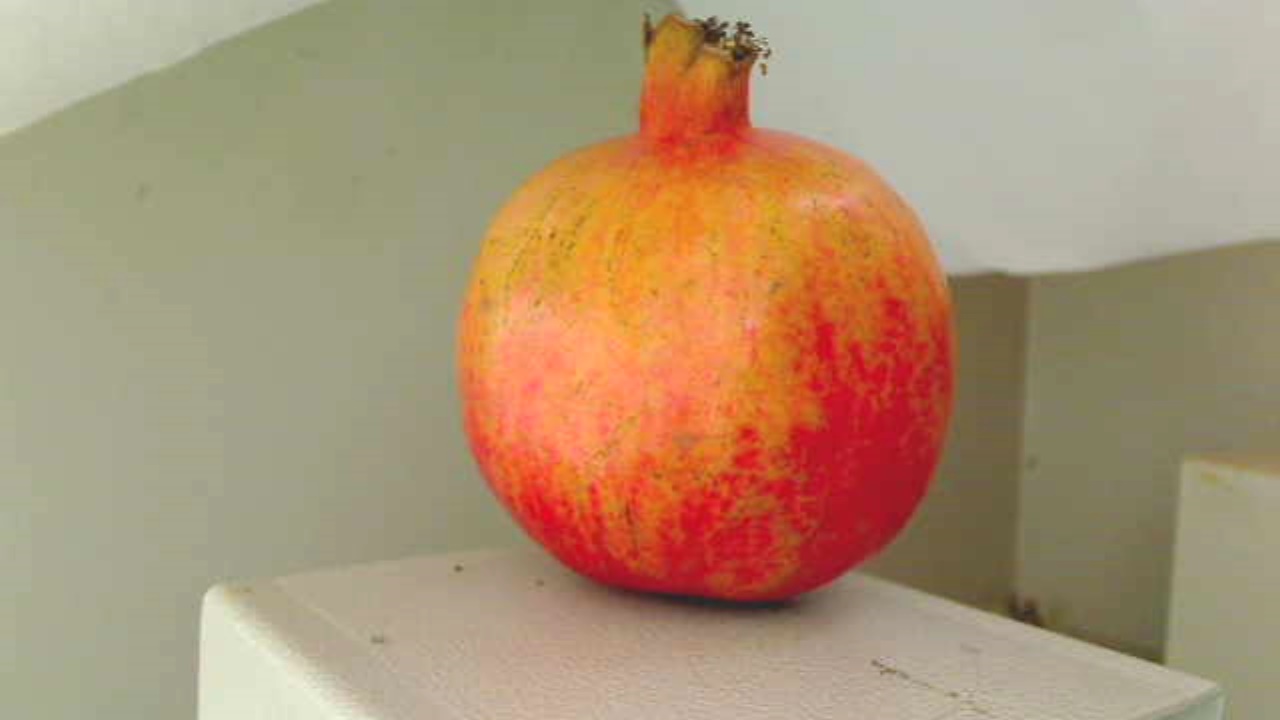
Grade: grade-2
Quality: quality-3